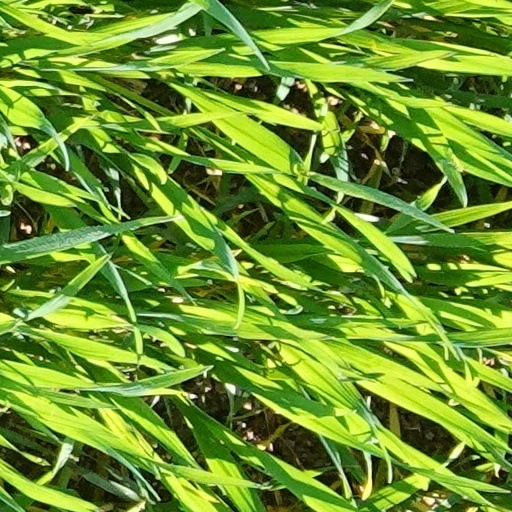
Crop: wheat